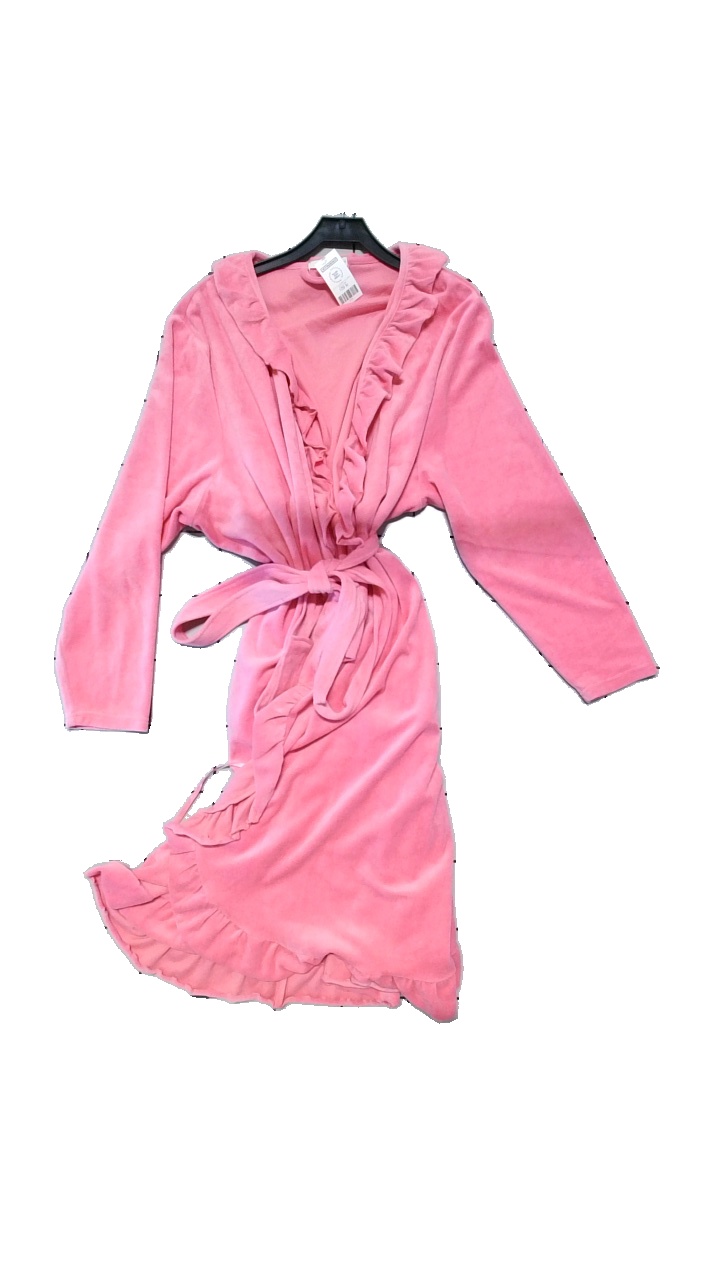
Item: Robe (Ladies)
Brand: Cellbes
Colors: Pink
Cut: Regular, Loose
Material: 100% polyester
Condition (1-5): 4
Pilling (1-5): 3
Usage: Reuse
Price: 100-150